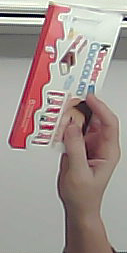
Product: kinder_chocolate